Don Vebole

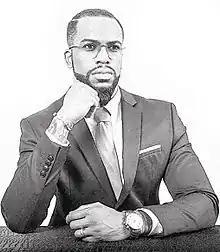

Don Vebole (born in February 1985) is a French car stylist. Raised in the Parisian suburb of Seine et Marne.